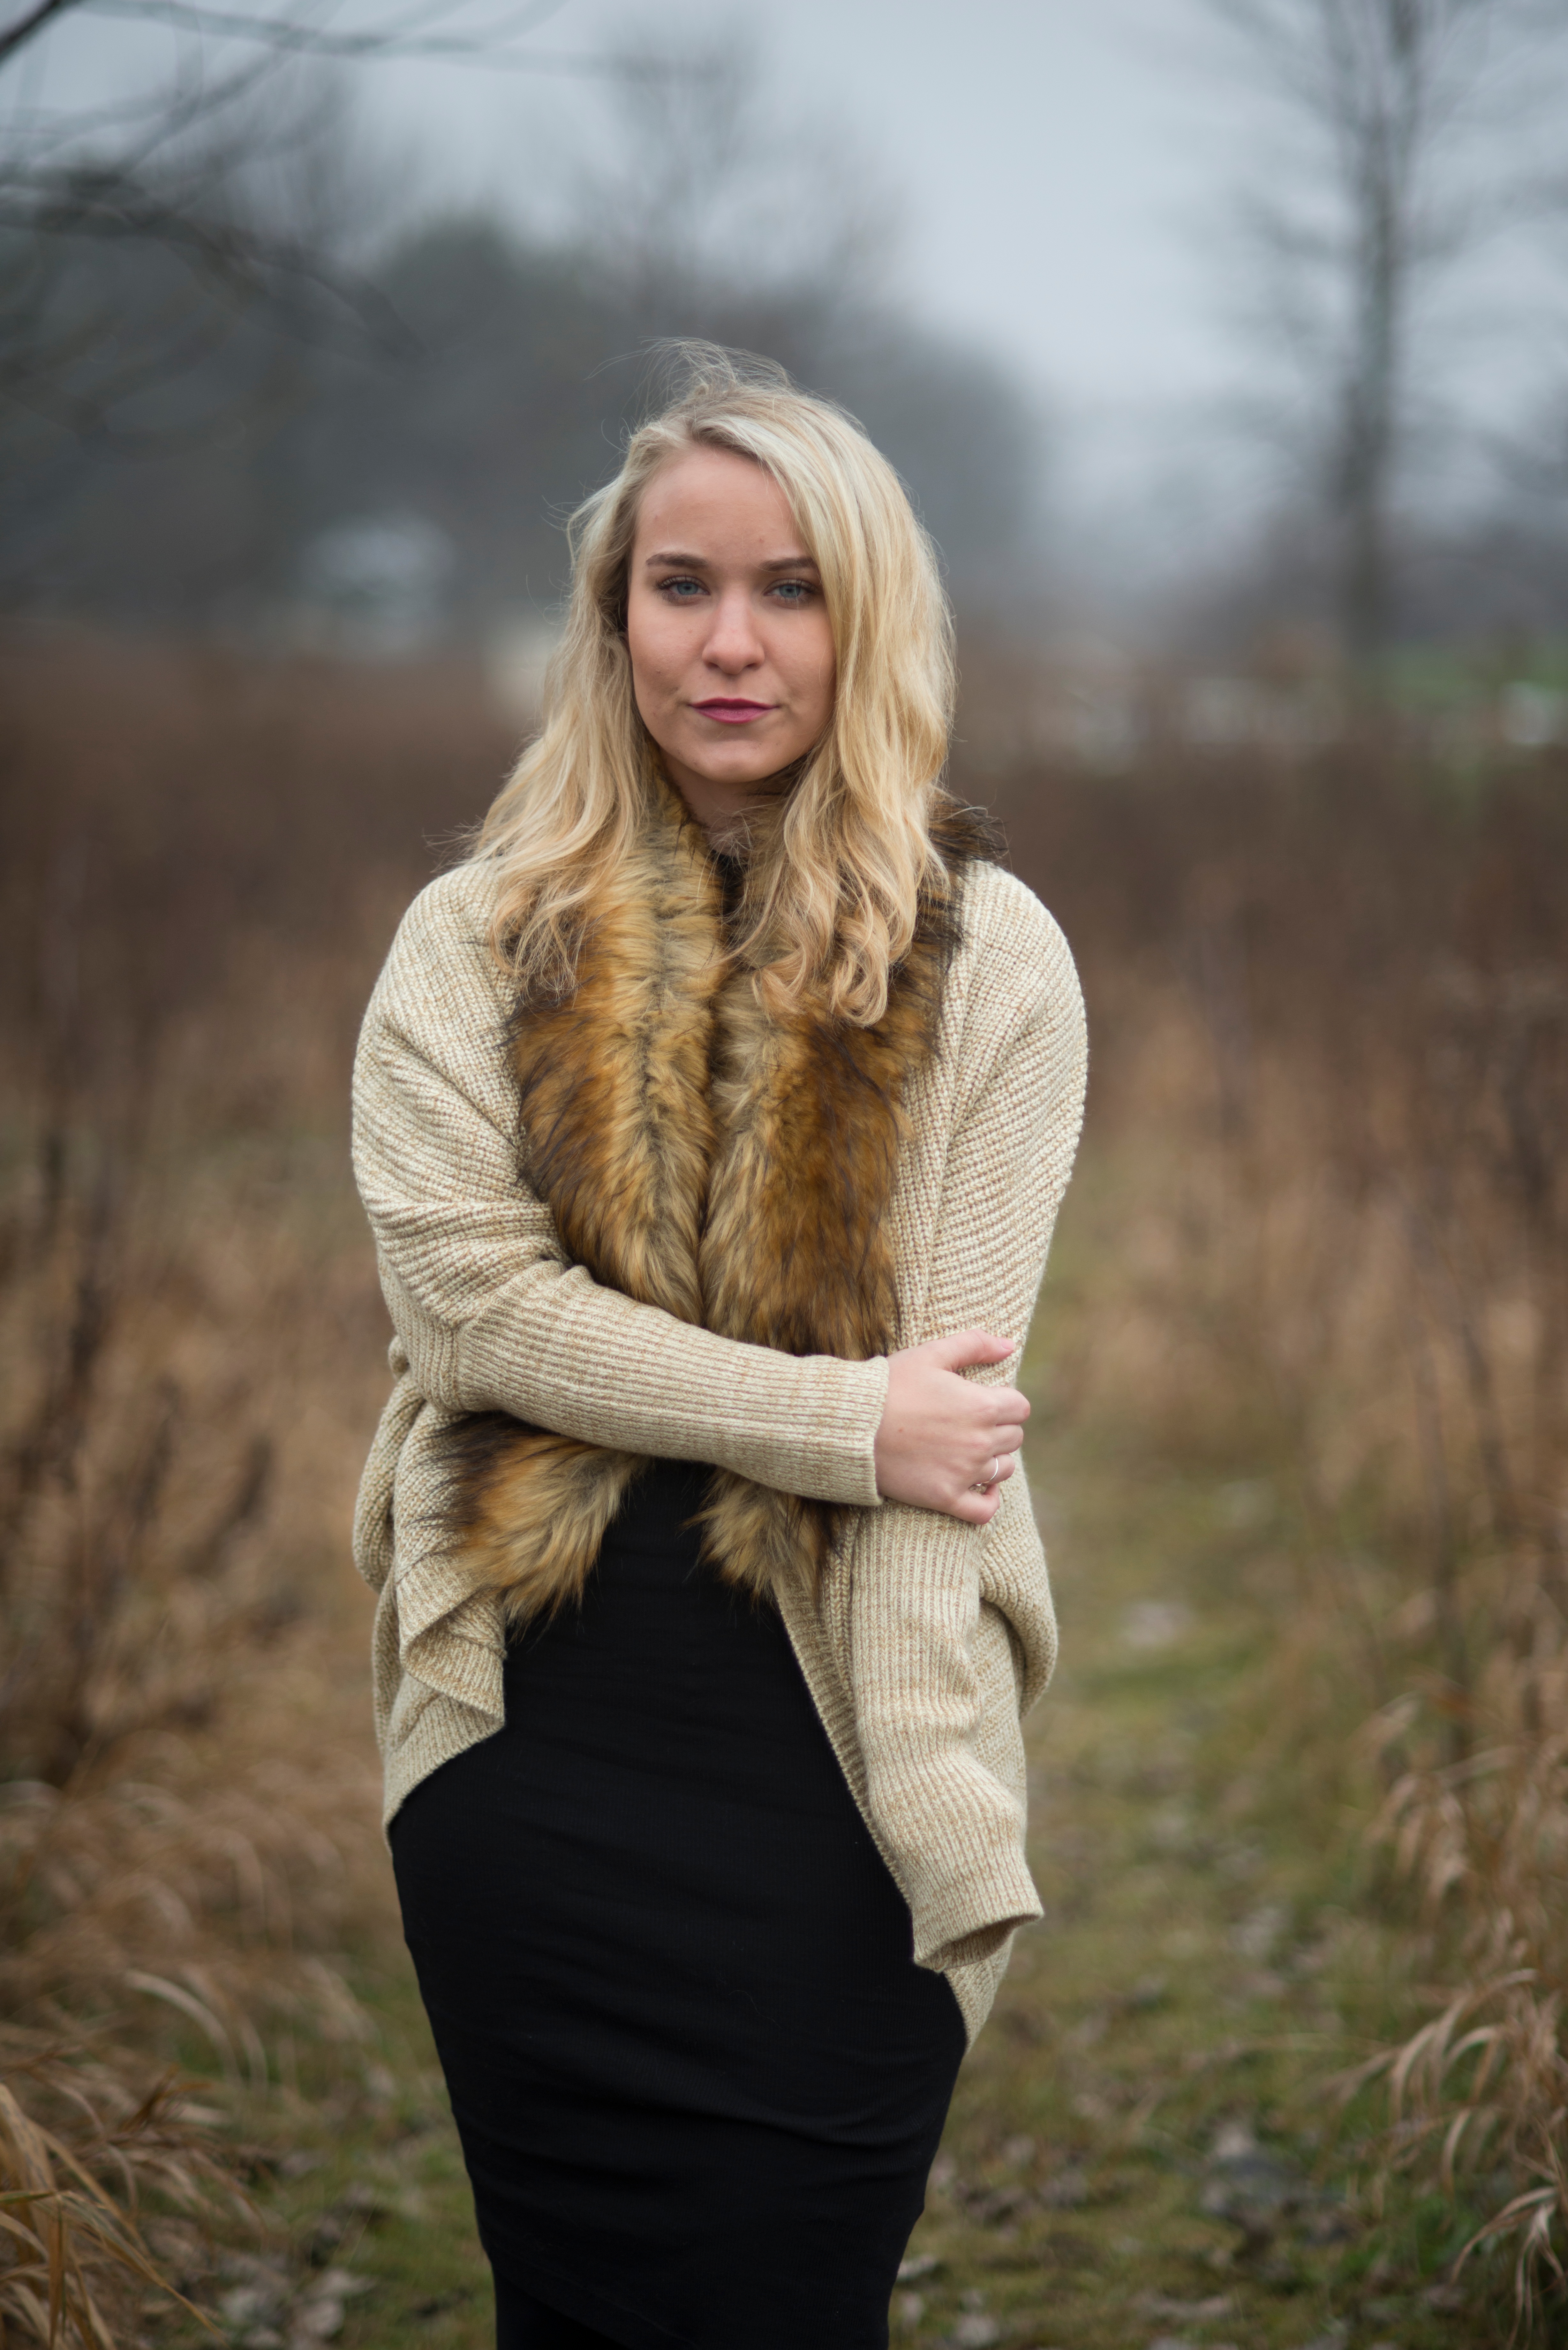
girl, hair, fur, portrait, model, spring, autumn, fashion, clothing, outerwear, material, hairstyle, long hair, textile, beauty, blond, photo shoot, brown hair, portrait photography, fur clothing